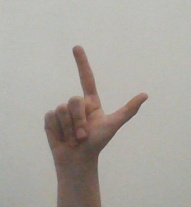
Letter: laam